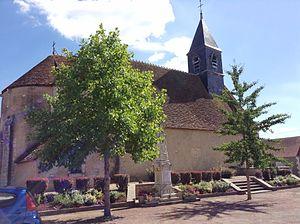
Église Saint-Pierre de Chambon (Cher)
Chambon est une commune française située dans le département du Cher en région Centre-Val de Loire. Ses habitants sont les Chambonnais.